Killing of Jared Lowndes

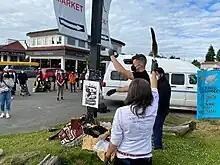
A demonstration in Campbell River on the anniversary of Lowndes' death

Lowndes' friends and family have become the main advocates for his cause after his killing. His mother, Laura Holland, has been a key activist; she publicly described him as a loving man who did not deserve to die the way he did. Holland has called for a public inquest into her son's death and for the introduction of police body cameras in British Columbia. Ketisha Hackett, the mother of Lowndes' children, has also spoken publicly about his killing, stating that it was cruel and unnecessary. Activists and critics also condemned the over-reliance on police dogs and the RCMP's rapid escalation to using deadly force in interactions with the public. Activists staged a protest in Campbell River on the anniversary of Lowndes' death, which ended outside the Campbell River RCMP building. For their part, the RCMP alleged that criminal elements were involved in the protest and that they were launching an investigation into it.